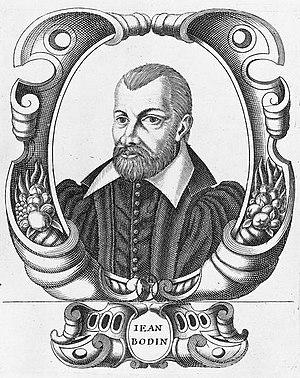
Jean Bodin, portrait gravé destiné à illustrer les Illustres d'Anjou de Claude Ménard (avant 1620)
L'histoire du concept de surpopulation retrace les idées et les préoccupations que se sont faites les sociétés au sujet de la surpopulation. Ce débat, initié dès l'Antiquité avec les auteurs grecs et les récits bibliques, a atteint son paroxysme au XVIIIᵉ siècle avec le pasteur Thomas Malthus, qui a donné son nom à une politique prônant la restriction démographique, le malthusianisme. Tantôt favorables à un contrôle des naissances, tantôt hostiles, les motivations des tenants du concept sont d'ordres économique, politique, éthique, religieux, philosophique et, plus particulièrement depuis le XXIᵉ siècle, écologique.
La « puissance de donner et casser la loi » est une notion de droit constitutionnel visant à définir le pouvoir du souverain. Elle a été théorisée par Jean Bodin dans son ouvrage Les Six Livres de la République, publié en 1576. En faisant du souverain la source même de la loi, elle légitime le concept de monarque absolu qui donne et casse la loi sans qu'il soit besoin pour cela du consentement de ses sujets.
La philosophie de l'histoire est la branche de la philosophie traitant du sens et des finalités du devenir historique. Elle regroupe l'ensemble des approches, se succédant de l'Antiquité à l'époque contemporaine, tendant à affirmer que l'histoire n'est pas le fruit du hasard, de l'imprévu, voire du chaos, mais qu'elle obéit à un dessein en suivant un parcours. Dans une perspective chronologique, on peut globalement distinguer cinq étapes.
Jean Bodin, né en 1529 ou 1530 à Angers et mort en 1596 à Laon, est un jurisconsulte, économiste, philosophe et théoricien politique français, qui influença l’histoire intellectuelle de l’Europe par ses théories économiques et ses principes de « bon gouvernement » exposés dans des ouvrages souvent réédités. La diffusion du plus célèbre d'entre eux, Les Six Livres de la République, n'a été égalée que par De l'esprit des lois de Montesquieu. En économie politique, il perçoit les dangers de l'inflation et élabore la théorie quantitative de la monnaie à l'occasion d'une controverse avec Monsieur de Malestroit. Enfin, il établit une méthode comparative en droit et en histoire qui fécondera les travaux de Grotius et Pufendorf.
L'histoire de la pensée économique est l'étude de l'histoire des idées en économie.
Jean-Jacques Rousseau, né le 28 juin 1712 à Genève et mort le 2 juillet 1778 à Ermenonville, est un écrivain, philosophe et musicien genevois francophone. Orphelin de mère très jeune, sa vie est marquée par l'errance. Si ses livres et lettres connaissent à partir de 1749 un fort succès, ils lui valent aussi des conflits avec l'Église catholique et Genève qui l'obligent à changer souvent de résidence et alimentent son sentiment de persécution. Après sa mort, son corps est transféré au Panthéon de Paris en 1794.